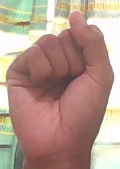
ASL sign: S